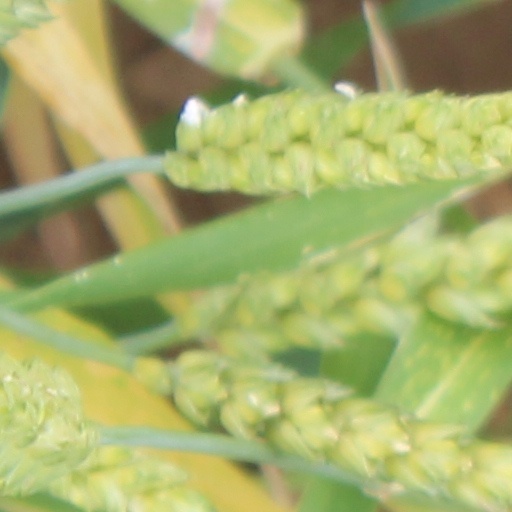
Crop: wheat